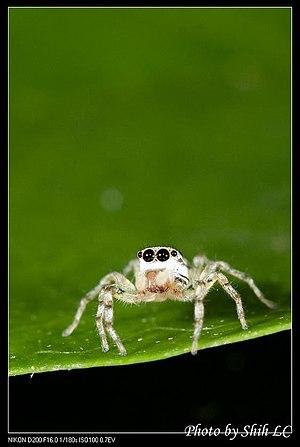
Phintelloides versicolor est une espèce d'araignées aranéomorphes de la famille des Salticidae.